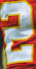
Number: 2